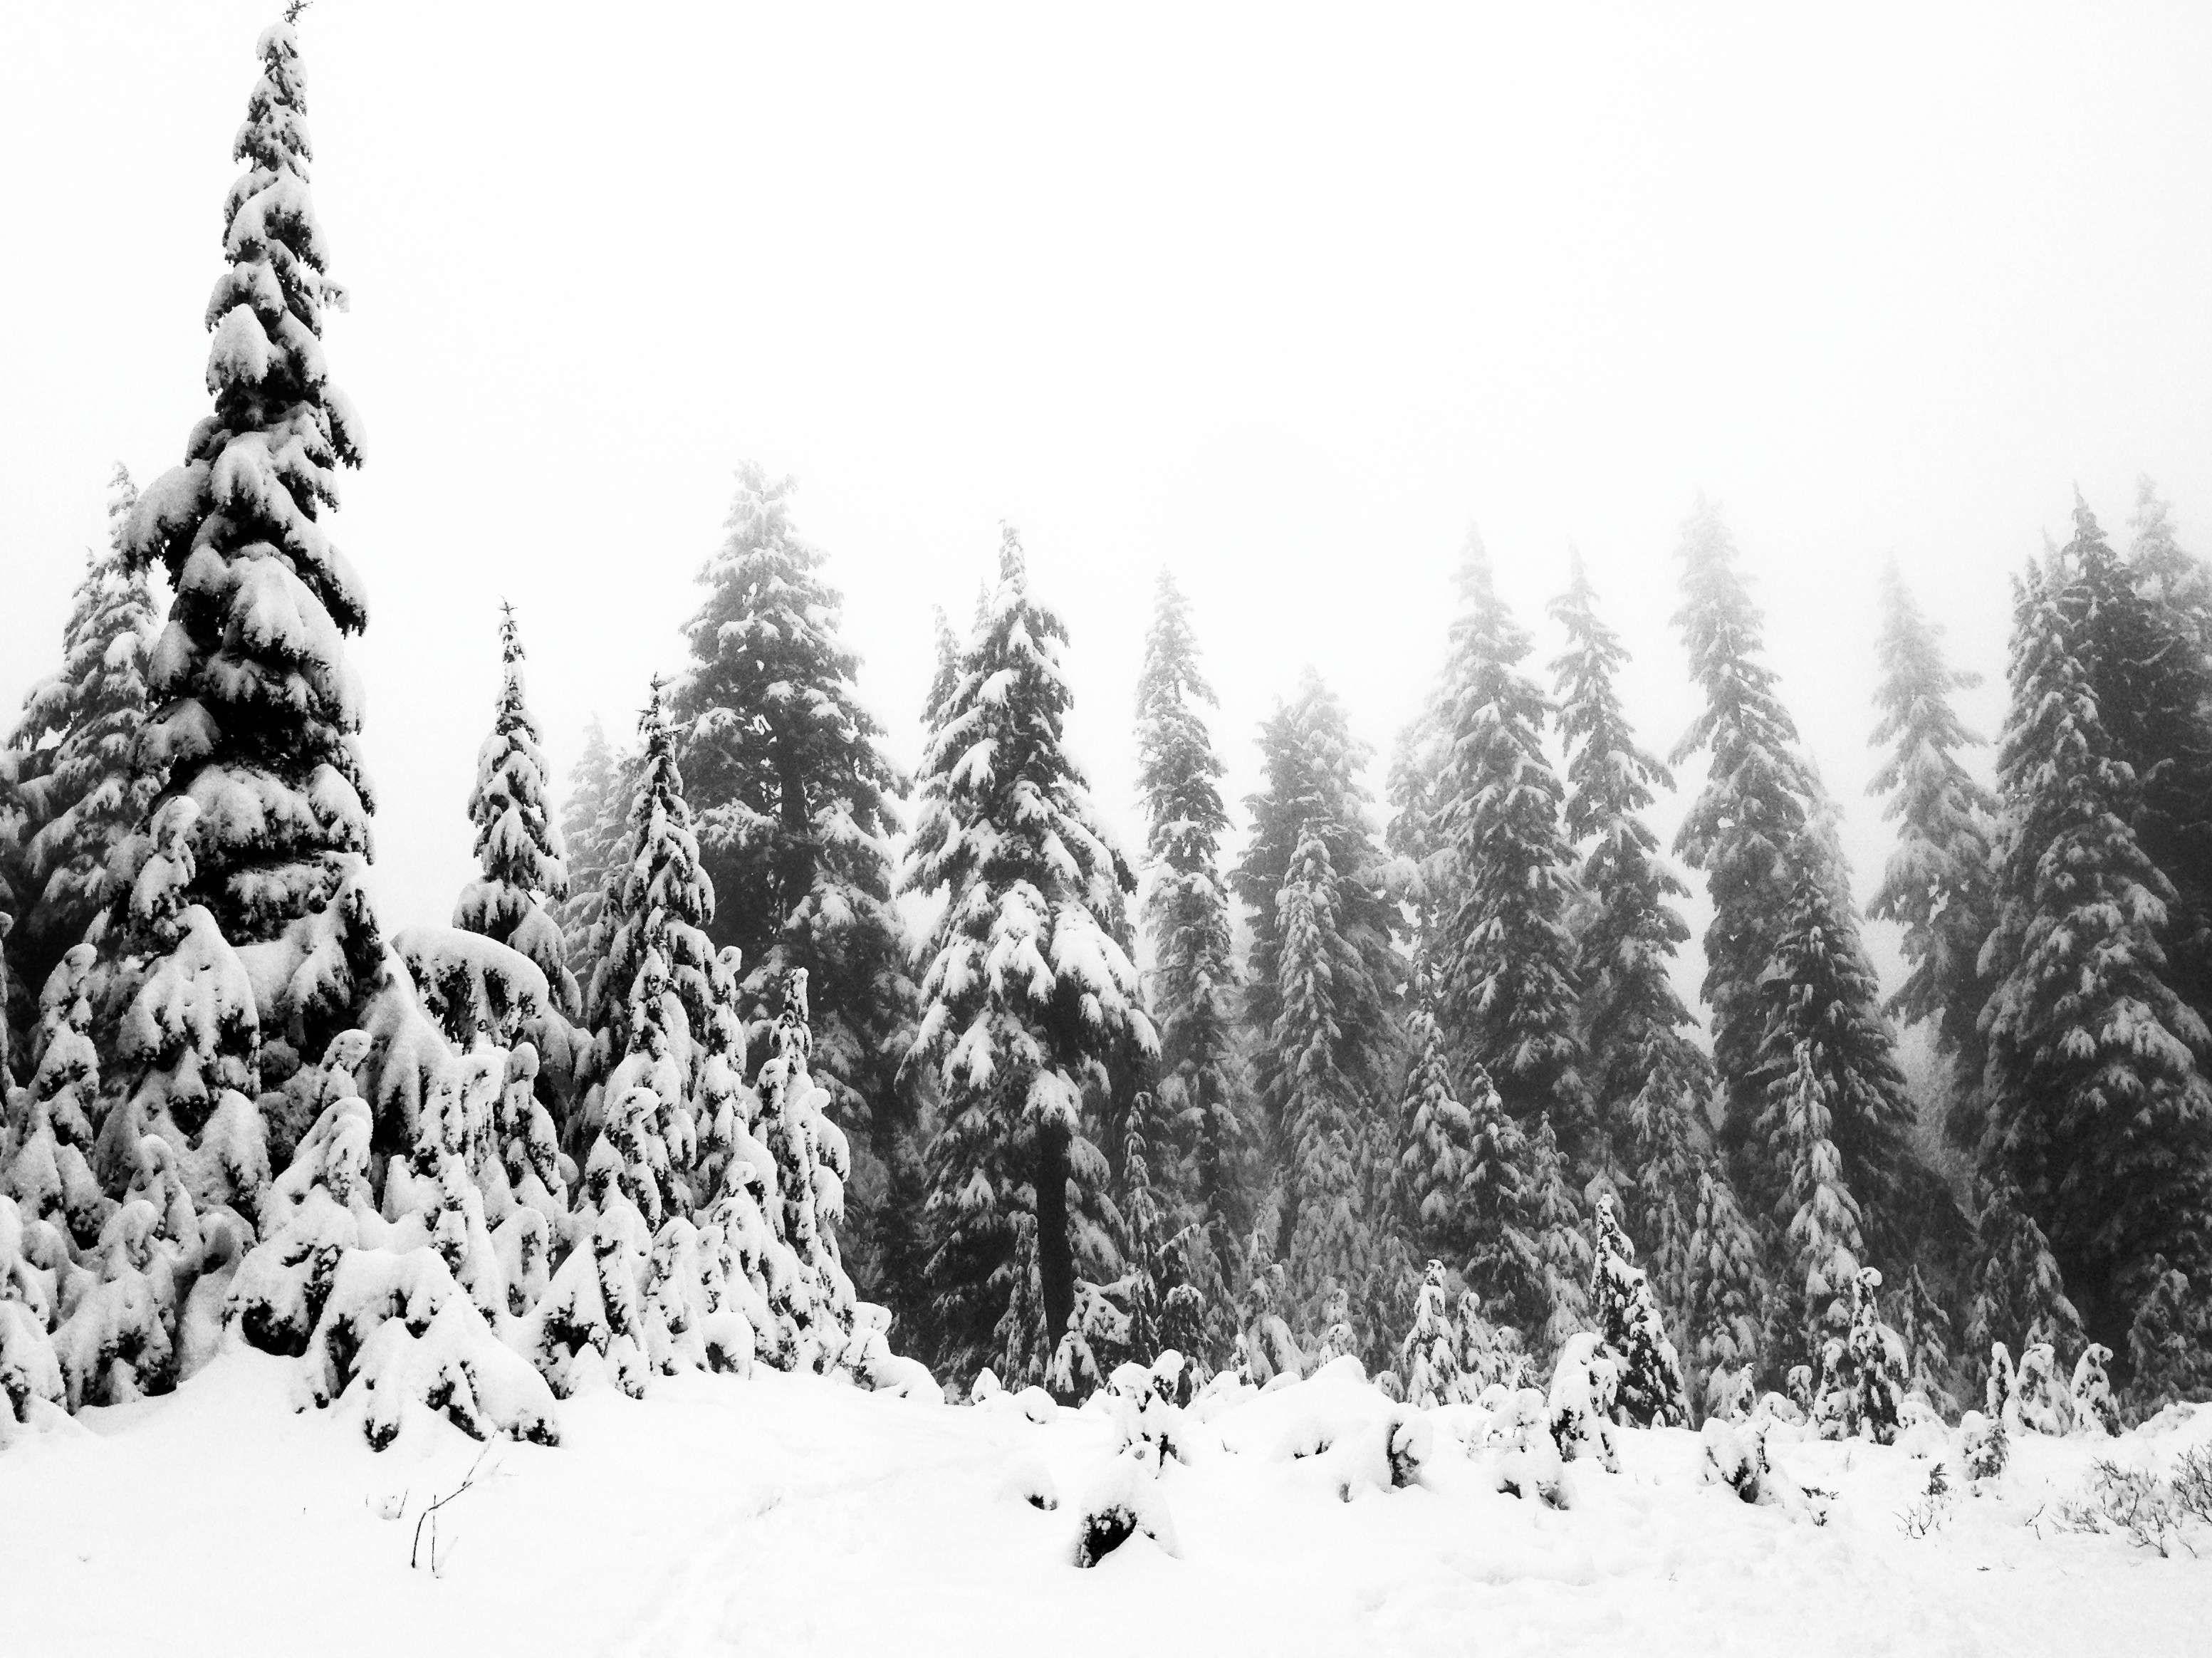
tree, forest, branch, snow, winter, black and white, plant, weather, monochrome, fir, season, conifer, spruce, habitat, ecosystem, monochrome photography, woody plant, geological phenomenon